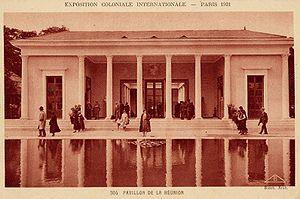
Pavillon de la Réunion à l'Exposition Coloniale de PARIS en 1931
L’Exposition coloniale internationale s'est tenue à Paris du 6 mai au 15 novembre 1931, à la porte Dorée et sur le site du bois de Vincennes, pour présenter les produits et réalisations de l'ensemble des colonies et des dépendances d'outre-mer de la France, ainsi que celles des principales puissances coloniales, à l'exception notable du Royaume-Uni, au sein de pavillons rappelant l'architecture de ces territoires, notamment d'Afrique noire, de Madagascar, d'Afrique du Nord, d'Indochine, de Syrie et du Liban.
Le pavillon de La Réunion était un pavillon du Jardin tropical de Paris, dans le bois de Vincennes.